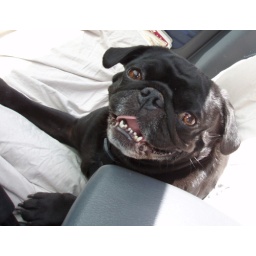
My girls LOVE to ride in the car! Windy roads put them into a trance...